Beer in Japan

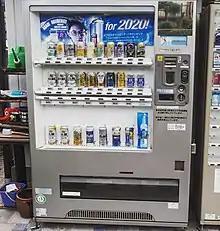
Beer can be sold in vending machines although, this has become much less common in major cities.

The Dry Senso or ドライ戦争 (どらいせんそう, "dorai sensō") meaning "Dry Wars", was a period of intense competition between Japanese brewery companies over dry beer. It began in 1987 with the launch of "Asahi Super Dry" by Asahi Breweries which led to the introduction of dry beer by other breweries.